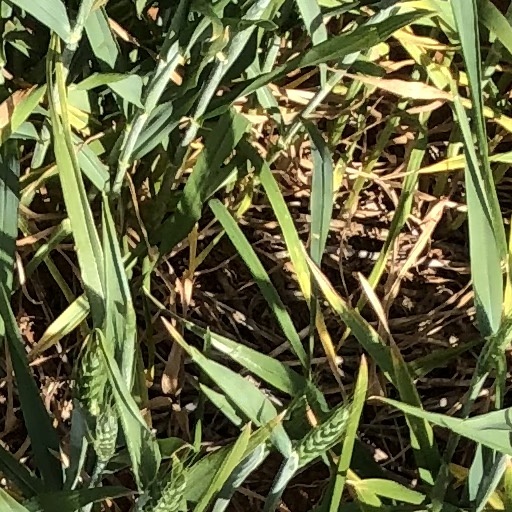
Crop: wheat